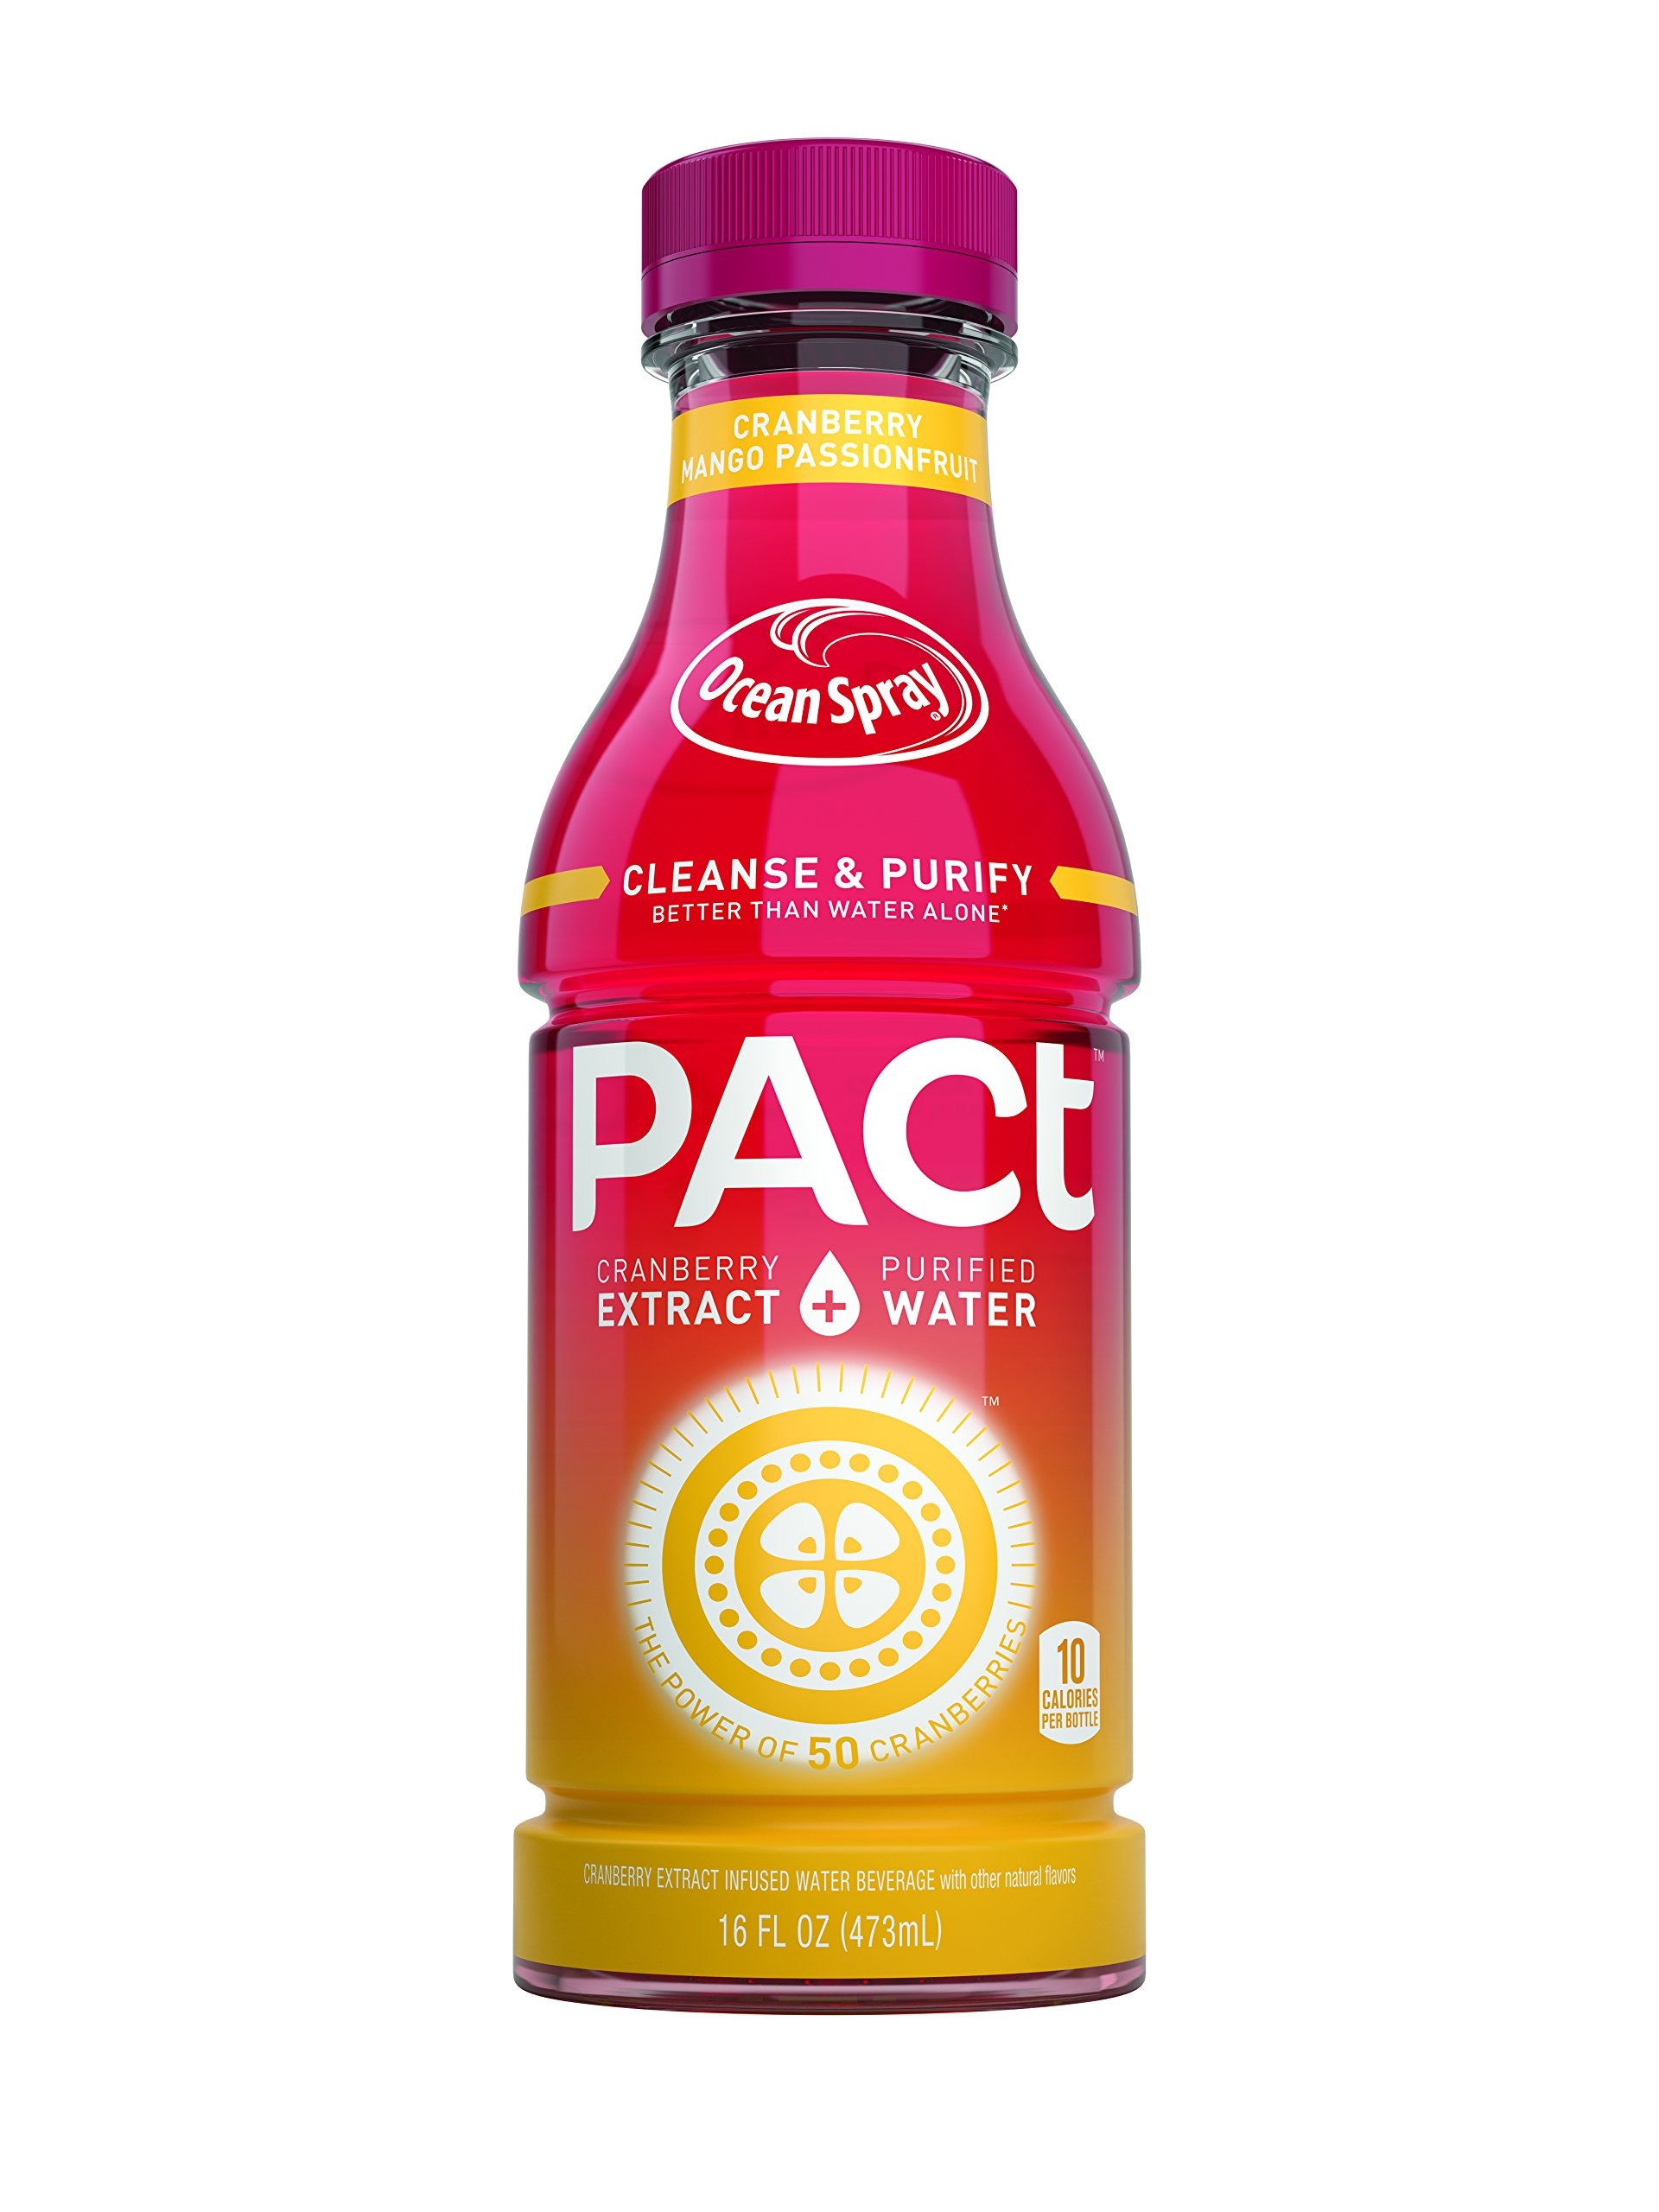
Item Name: Ocean Spray Pact Cranberry Extract Water, Mango Passionfruit, 16 oz
Value: 16.0
Unit: oz

Price: 5.68